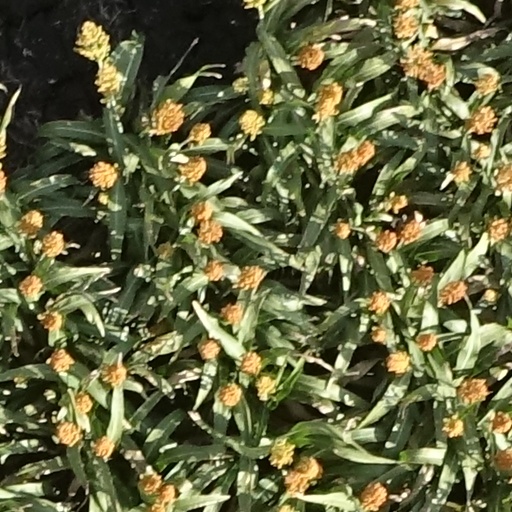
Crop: sorghum